Gekijōban Zero

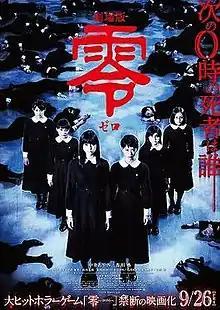
Theatrical release poster

Gekijōban Zero, also known as Fatal Frame: The Movie, is a 2014 Japanese horror film directed by Mari Asato and starring Ayami Nakajō and Aoi Morikawa. It is based on a spin-off novel of the Fatal Frame video game series, titled , written by Eiji Ōtsuka. It was released on 26 September 2014.